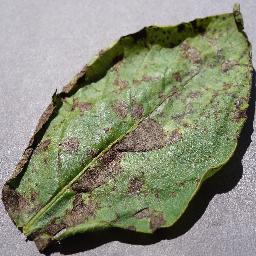
Etiqueta: Tizon_Temprano